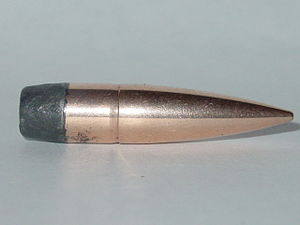
Patrone SmK
Standard 8×57mm IS kaliber 'SmK patron' som udformet inden den allierede invasion. Bemærk værktøjs-stål kernen, som stikker ud i bagenden af projektilet.
Patrone SmK er et 7.92×57mm panserbrydende projektil, som har en kerne af værktøjsstål og var designet til at blive afskudt fra en almindelig Mauser riffel. Den blev anvendt af tysk infanteri mod de første britiske kampvogne under 1. Verdenskrig. Patrone SmK havde en 33% sandsynlighed for at gennembryde panser på 12-13 mm tykkelse på en afstand af op til 100 meter.